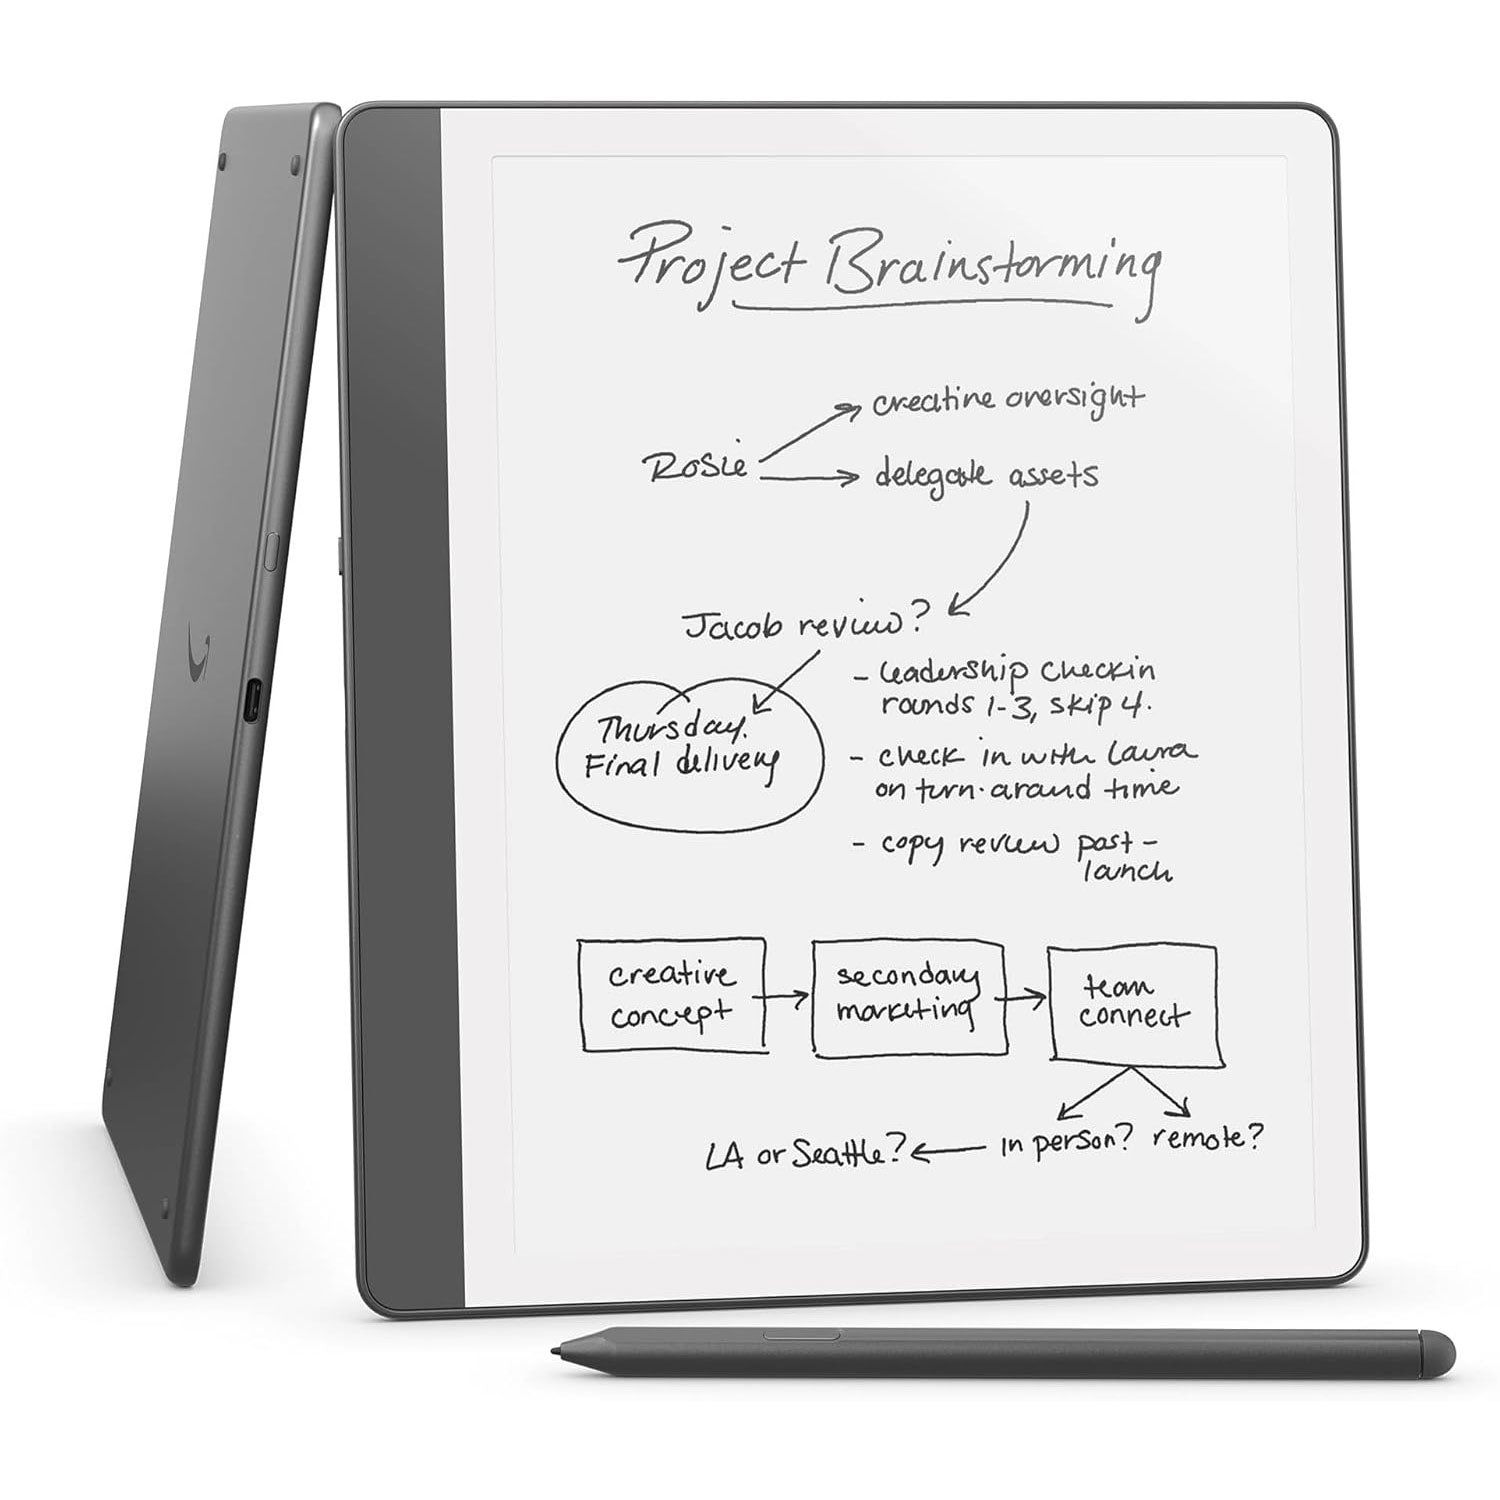
Amazon Kindle Scribe Premium Pen 2024 Release
Brand: Amazon
Amazon Kindle Scribe 2024 Release Read and write comfortably on the largest Kindle display. See, hear, and feel your thoughts meet the page with every stroke of the Premium Pen across the textured screen. Writing on Kindle Scribe feels like writing on paper. Experience the added magic of built-in notebook summarization, and with Active Canvas create space for your notes in books. Plus, import and mark up documents and PDFs. New Kindle Scribe A Kindle and a notebook, all in one. Redesigned flush-front display with uniform white borders and upgraded Premium Pen, feels like writing on paper. Write in books Start writing on the page and Active Canvas will create space for your notes. Expand the margins to add more notes, or collapse them to see the original page. Built-in notebook Create meeting notes and to-do lists, or journal all in one place. Convert handwritten notes to text and email them to yourself or your contacts. Notebook summaries Easily summarize and refine your notes with new built-in AI notebook tools. Read and write in any light The 10.2" glare-free, 300 ppi front-lit display is designed for reading and writing anytime, indoors and out. No distractions Focus on your thoughts with a device purpose-built for reading, writing, and marking up documents. No notifications or social media. Premium Pen included No need to set up or charge, just start writing. Upgraded design, shortcut button, and soft eraser provide a perfect writing companion.
Category: Electronics > Computers > Handheld Devices > E-Book Readers